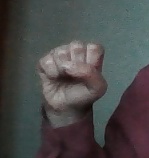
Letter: saad